Luxembourg City

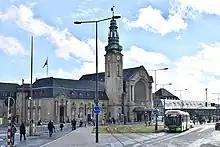
Luxembourg Railway Station

The ING Europe Marathon has been contested annually in the capital since June 2006. It attracted 11,000 runners and over 100,000 spectators during the 2014 edition.